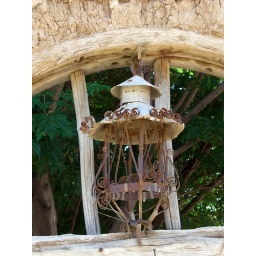
Old tin and iron lamp over wooden door in adobe wall. Old Mesilla, New Mexico